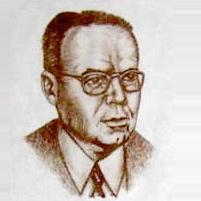
Age: 51